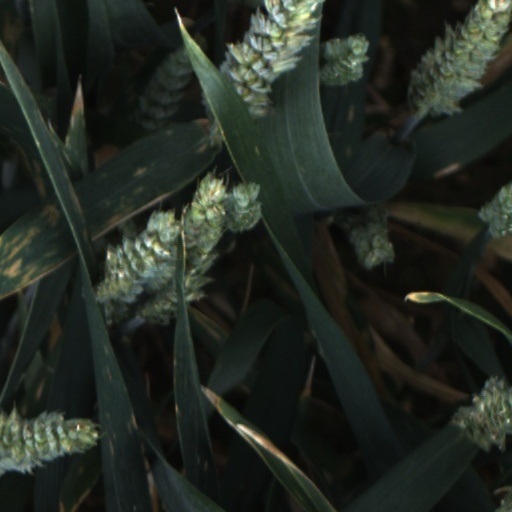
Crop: wheat